Sidi Amar Kammoun Mausoleum

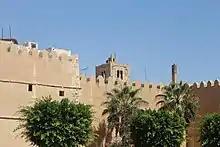
The minaret from outside the walls, which used to be a surveillance tower for marine attacks

The mausoleum was founded in the 18th century by order of Murad II Bey (1666–1675) to express gratitude to Sidi Amar Kammoun who treated him for a disease he got during one of his official visits to Sfax. The minaret was added later between 1636 and 1666 in two stages by Sidi Amar Kammoun, who himself took in charge all the expenses of his construction thanks to his personal fortune.